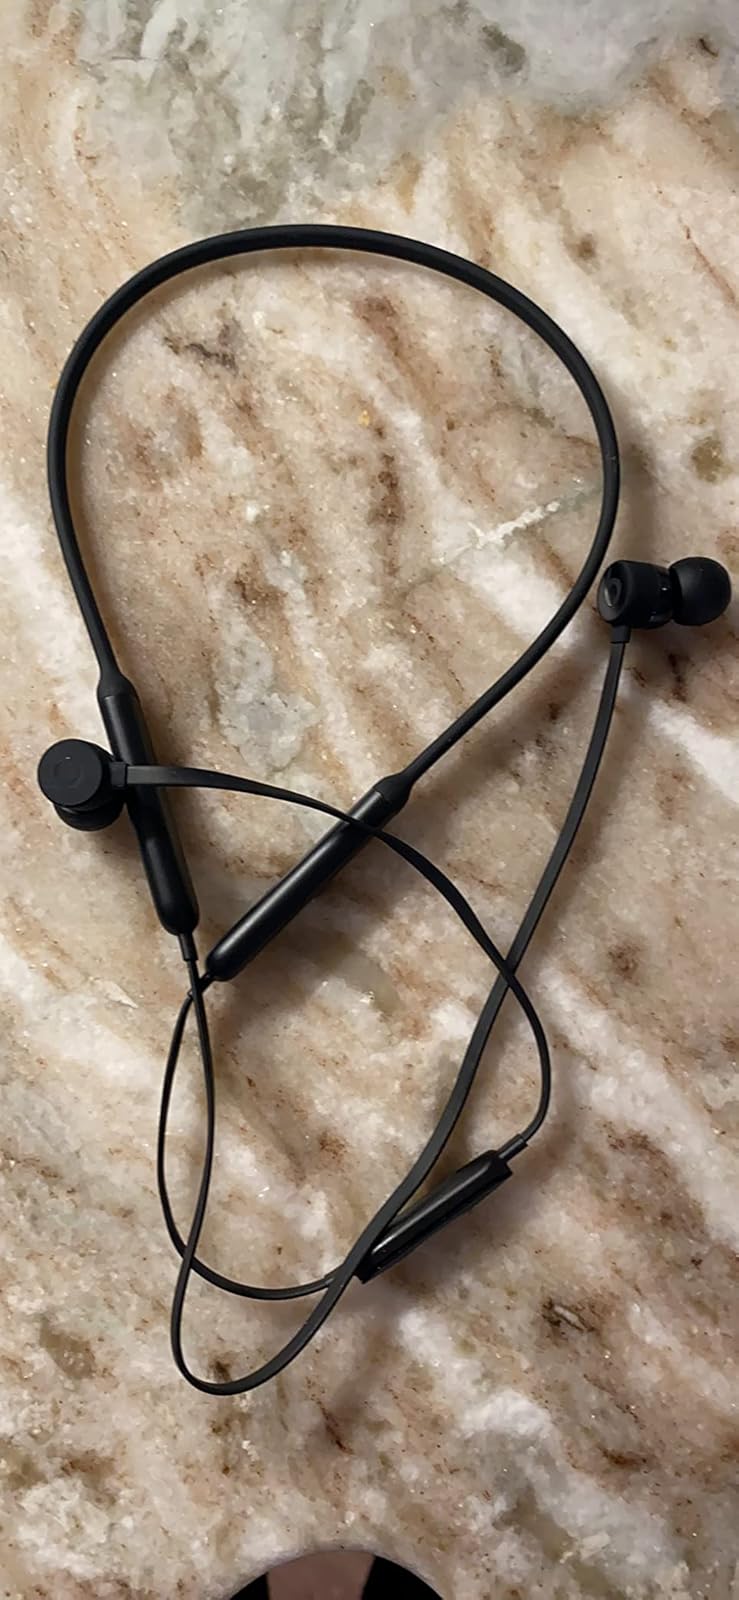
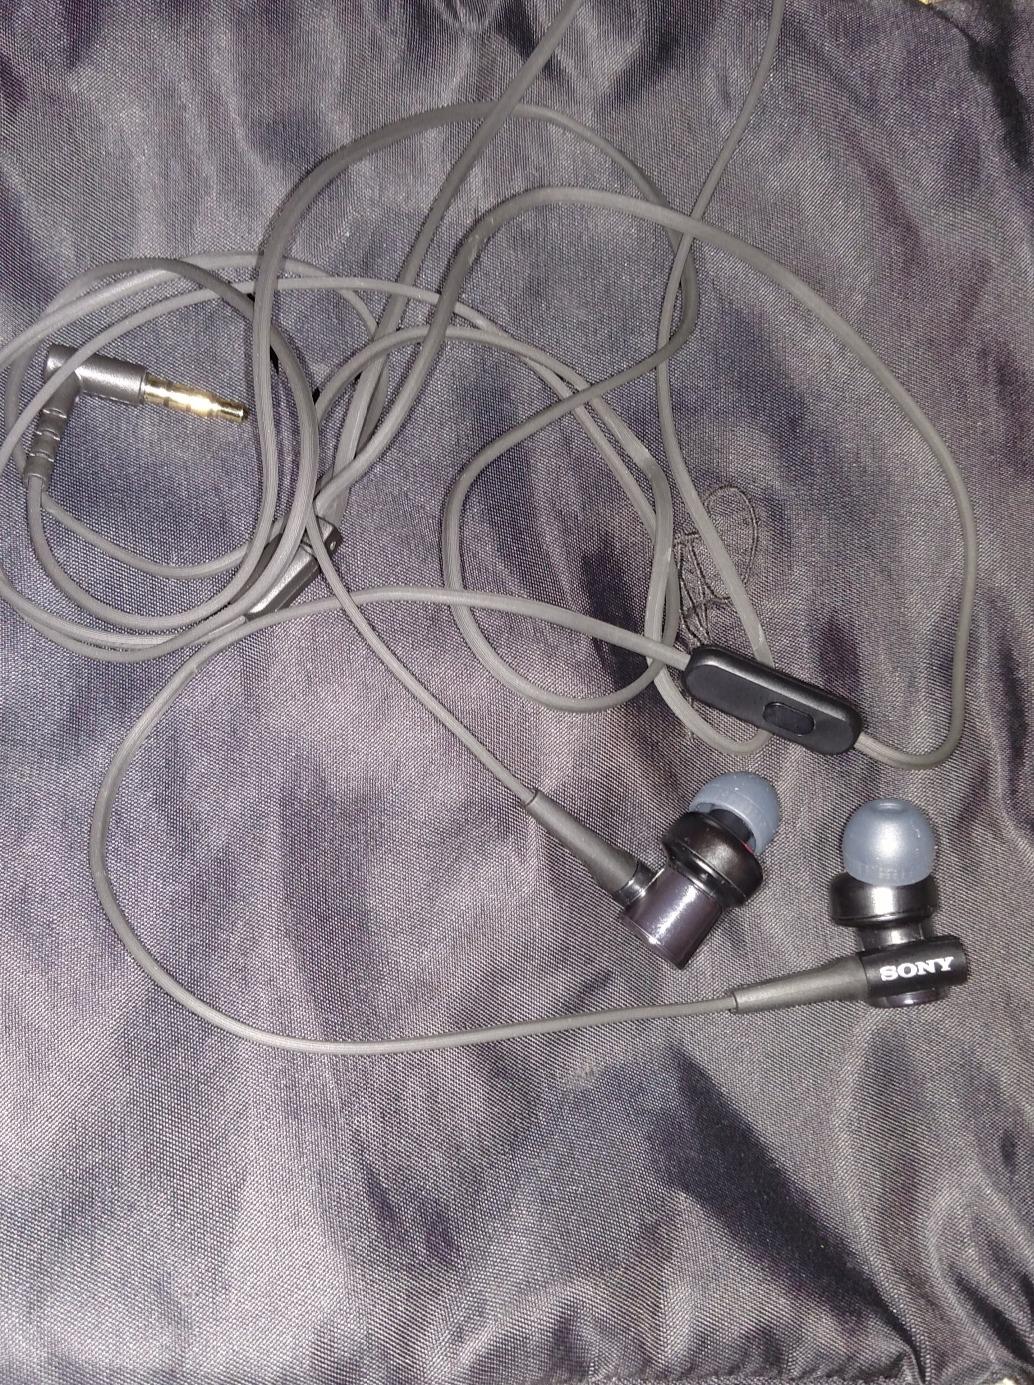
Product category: headphones
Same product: no